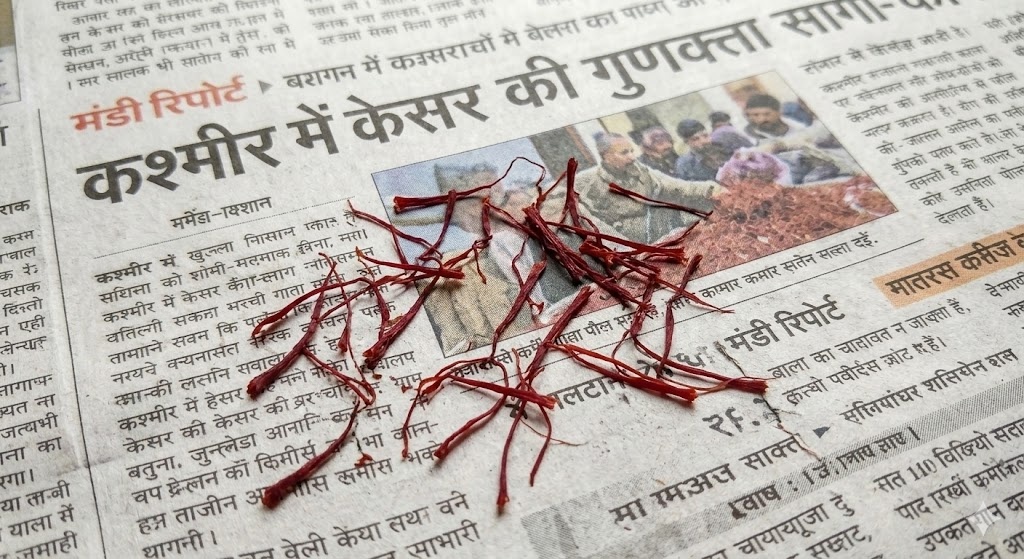
Saffron quality class: mogra